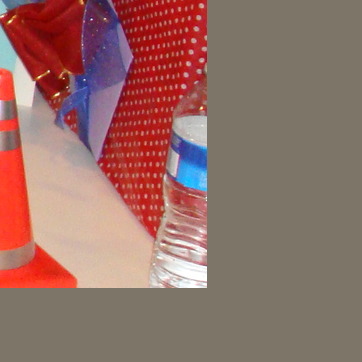
Material: plastic